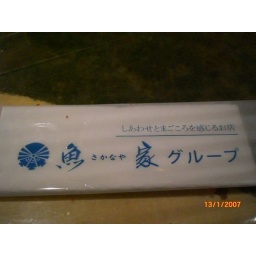
just in case you wanna go. it's right opposite Tsukiji fish market next to Ginza